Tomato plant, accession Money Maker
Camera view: tilt-top (135 deg); turntable rotation: 30 degrees
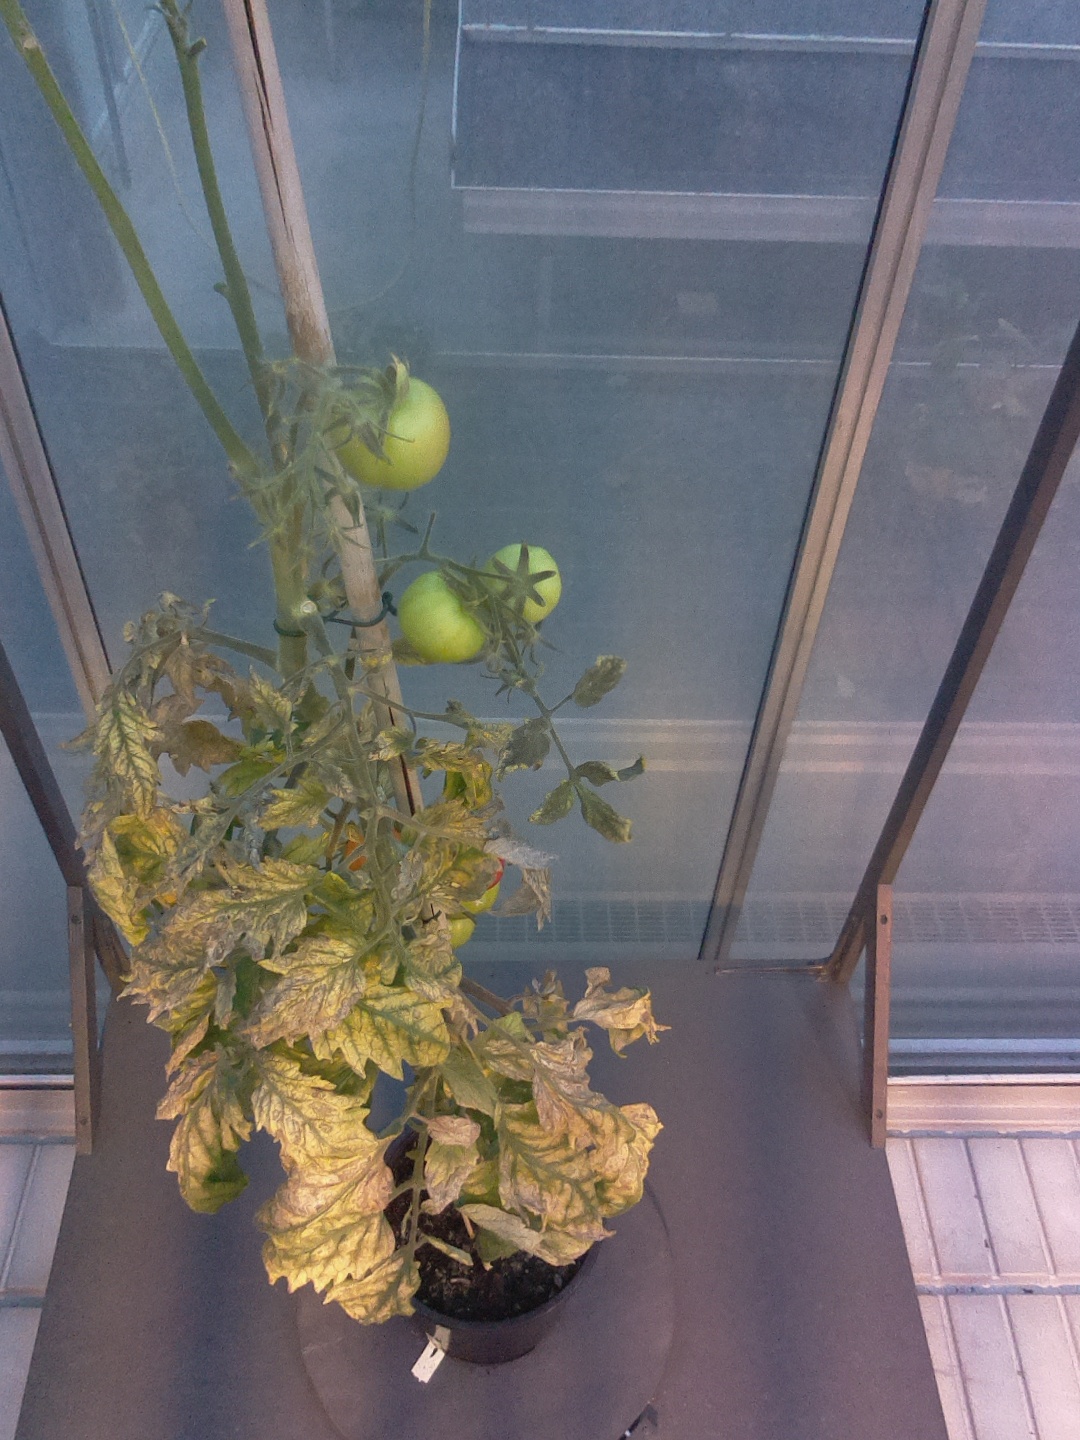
BBCH growth stage 81: 10%-20% of fruits show typical fully ripe color